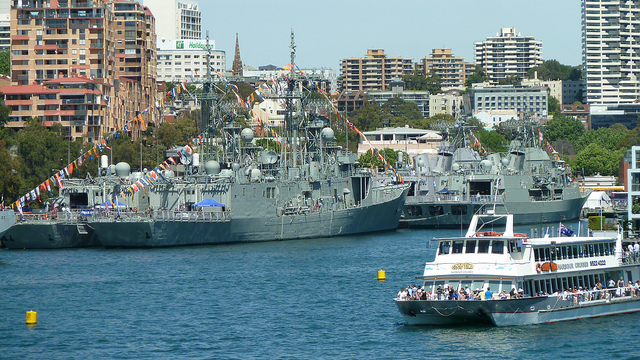
user: Given an image and a question. Answer the question in a short answer. Question: What is this boat doing? Short Answer:
assistant: float